Jilava

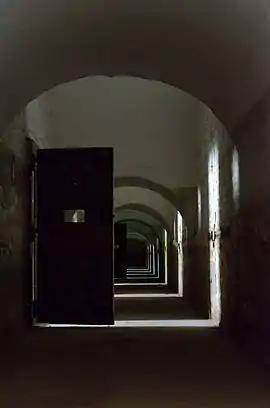
Cells at Fort 13 Jilava

Jilava was the location of a fort built by King Carol I of Romania, as part of the capital's defense system. At a later date, the fort was converted into a prison. Jilava Prison is now a historical monument.